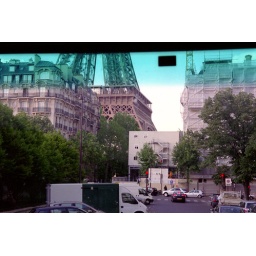
eiffel tower - 01 - approach in bus